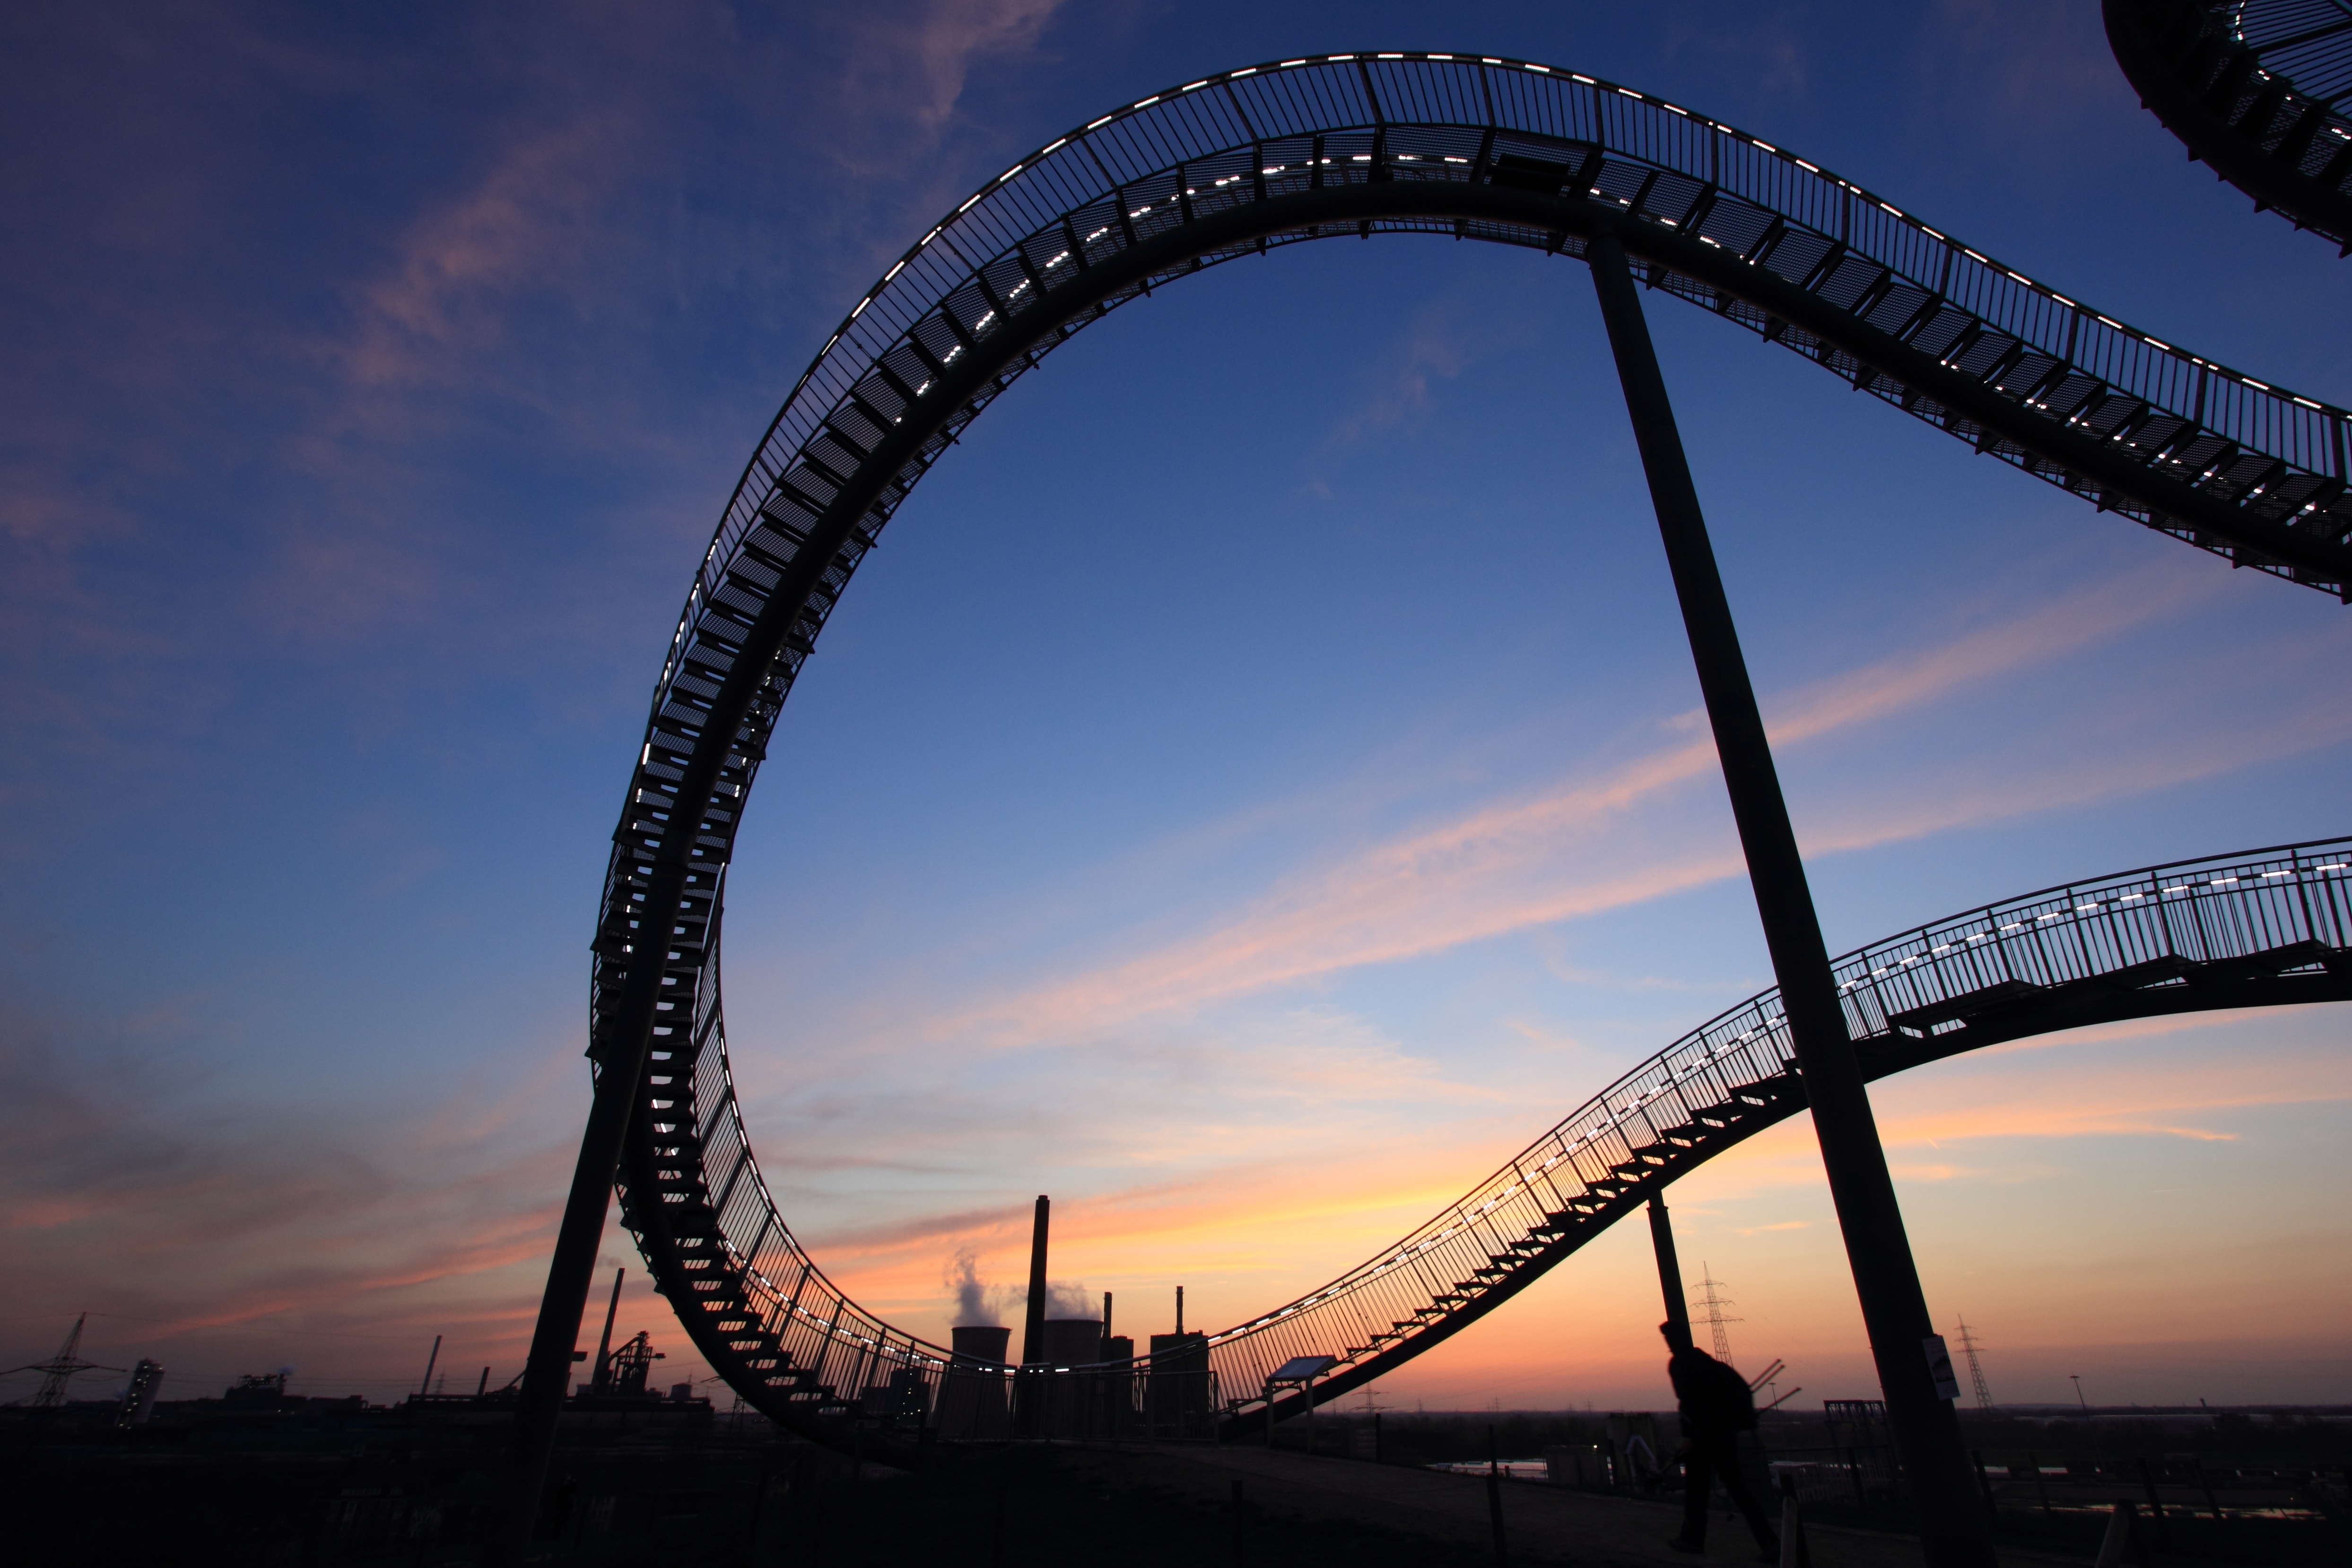
sky, sunset, recreation, dusk, evening, ferris wheel, amusement park, park, turtle, roller coaster, sculpture, art, tiger, germany, culture, tourist attraction, duisburg, amusement ride, outdoor recreation, nonbuilding structure